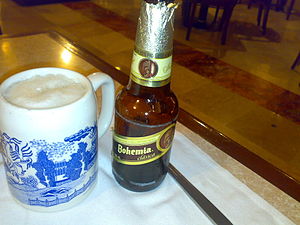
Bohemia (øl)
En flaske af ølmærket Bohemia clásica
Bohemia er et mexicansk ølmærke som er blevet produceret af Cervecería Cuauhtémoc Moctezuma siden 1905. Navnet kommer fra Böhmen i Tjekkiet. Øllet blev tappet på gennemsigtige glasflasker frem til 1958. Fra 1958 og frem til i dag er det blevet produceret på de let genkendelige brune flasker. Øllet har et eksklusivt præg med gule- og sølvfarvede etiketter.